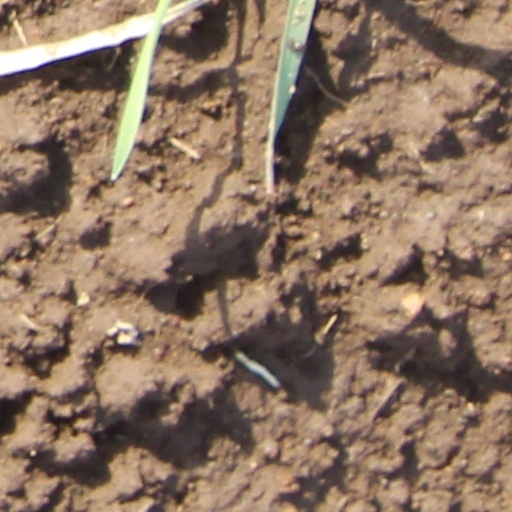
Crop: wheat